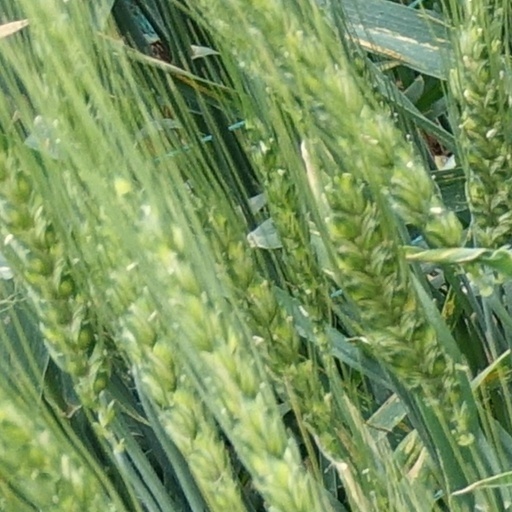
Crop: wheat